Planet Coaster

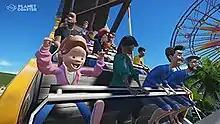
Promotional image of guests riding a pirate ship ride

"Planet Coaster" is a construction and management simulation video game. Similar to its spiritual predecessor, the game allows players to build different theme park rides and roller-coasters.